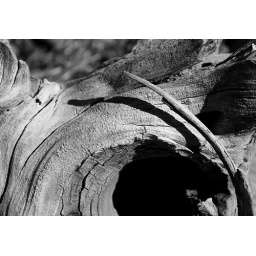
A tree trunk lies dead near the road at the National Astronomical Observatory in San Pedro Martir, Mexico.